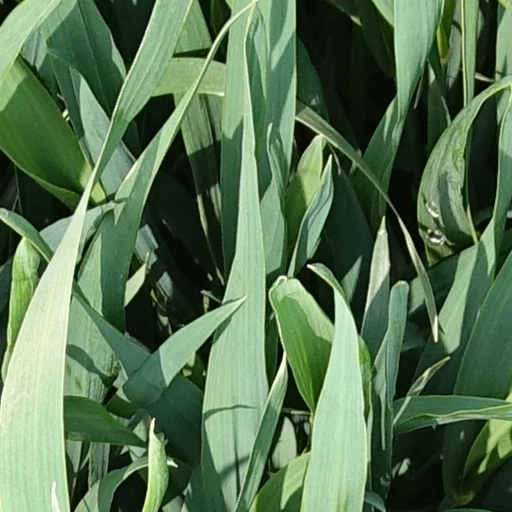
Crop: wheat